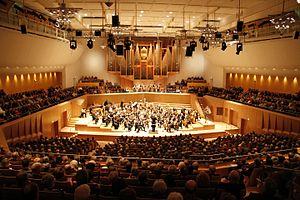
L’Été musical d’Ebrach est un festival de musique classique qui se tient en Franconie depuis 1990 et a été créé par le chef d’orchestre Gerd Schaller, qui en assure la direction artistique.